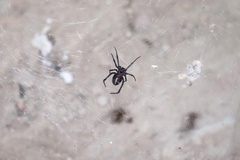
Species: Lactrodectus_hesperus